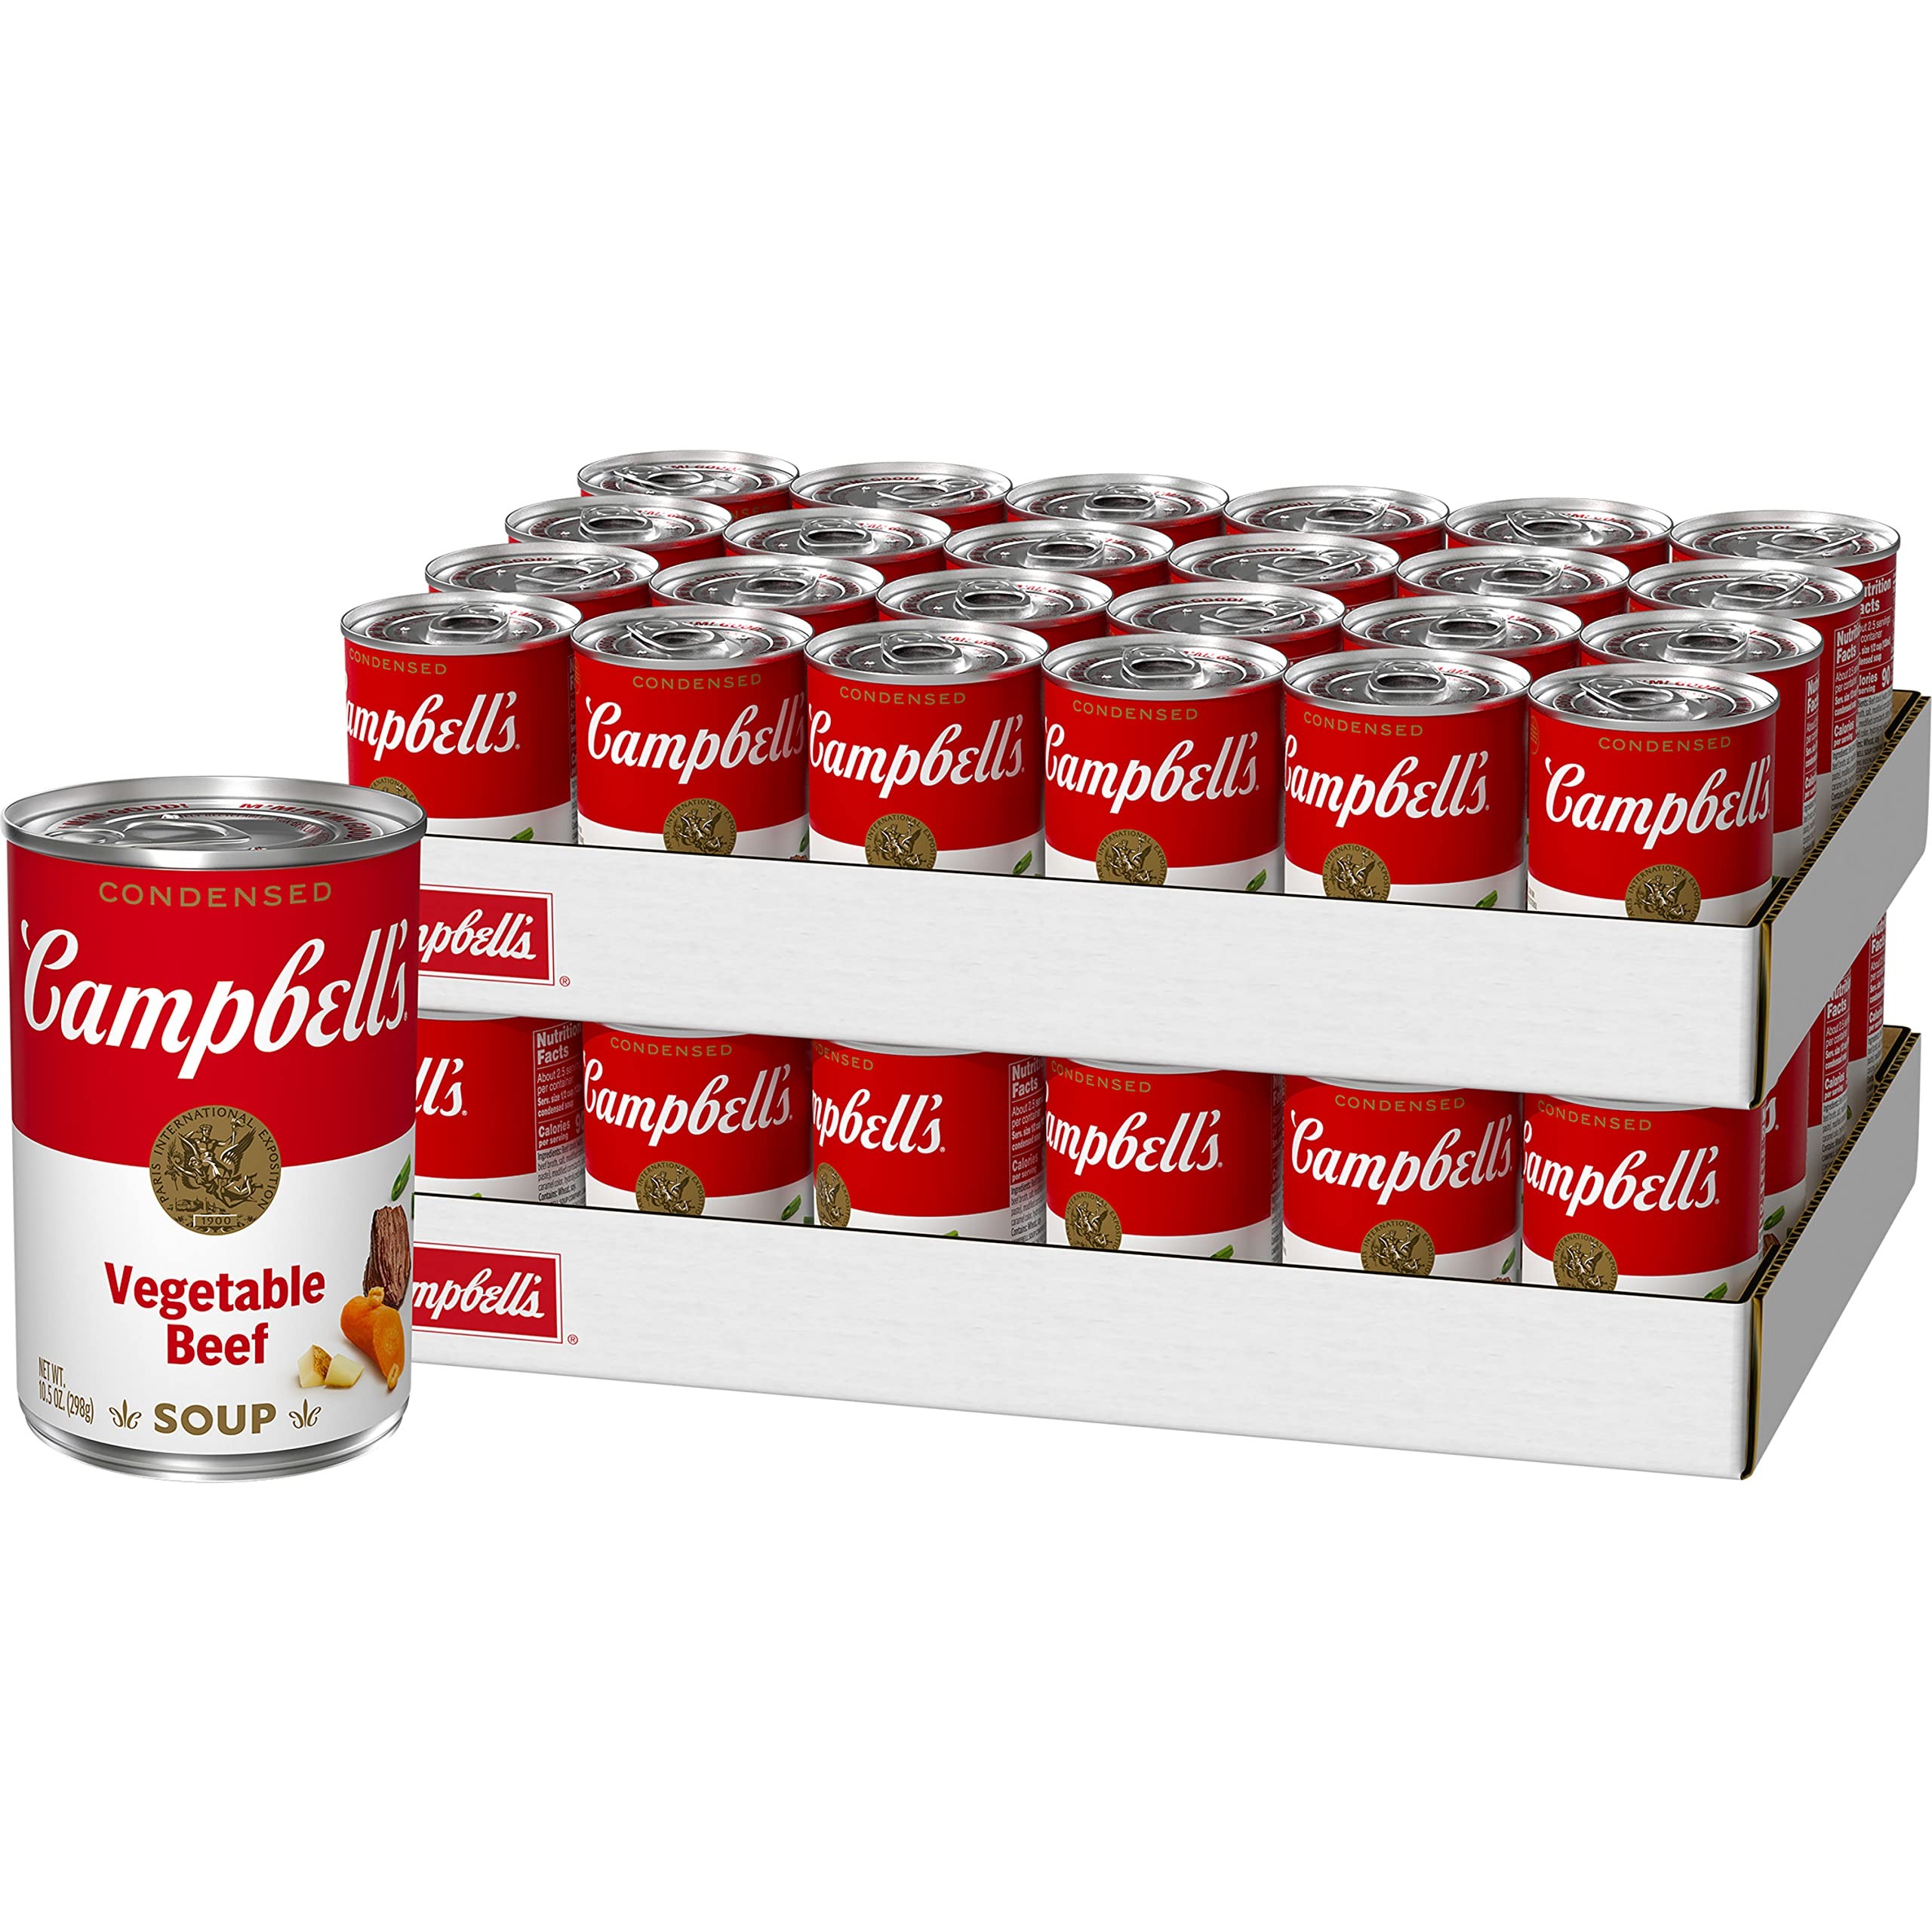
Item Name: Campbell's Condensed Vegetable Beef Soup, 10.5 Ounce Can (Pack of 48) (Packaging May Vary)
Bullet Point 1: HIGH-QUALITY Our vegetable beef soup starts with hearty combination of carrots, potatoes, seasoned beef, barley, green beans, and peas
Bullet Point 2: WARMS YOU INSIDE & OUT: Think warm thoughts when you grab Campbell’s Condensed Vegetable Beef Soup from the pantry. This family-favorite helps make dinnertime great!
Bullet Point 3: CUSTOMIZABLE SOUP: Just add water and heat this easily customizable vegetable beef soup to savor delicious flavor
Bullet Point 4: 90 CALORIES PER SERVING: This canned soup has only 90 calories per 8 ounce prepared serving (half condensed soup, half water)
Bullet Point 5: PANTRY STAPLE: Each 10.5 ounce can of chicken with rice soup has 2.5 servings
Value: 504.0
Unit: Ounce

Price: 2.49